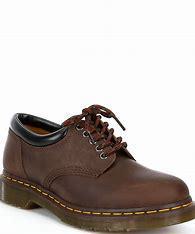
Brand: Dr.
Model: Martens 100